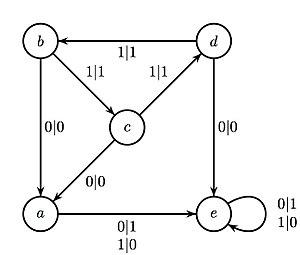
Automate de Mealy du groupe de Grigorchuk
En informatique théorique, notamment en théorie des automates, et en théorie de la calculabilité, une machine de Mealy ou automate de Mealy est un transducteur fini pour lequel les sorties dépendent à la fois de l'état courant et des symboles d'entrée. Cela signifie que l'étiquette de chaque transition est un couple formé d'une lettre d'entrée et d'une lettre de sortie. En particulier, la longueur du mot de sortie est égale à la longueur du mot d'entrée.
En mathématiques et notamment en théorie des groupes, le groupe de Grigorchuk, aussi appelé le premier groupe de Grigorchuk, est un groupe finiment engendré construit par Rostislav Grigorchuk et qui fournit le premier exemple d'un groupe finiment engendré de croissance intermédiaire, c'est-à-dire plus rapide qu'un polynôme et plus lent qu'une exponentielle. Le groupe de Grigorchuk est aussi le premier exemple d'un groupe moyennable qui n’est pas élémentairement moyennable, ce qui répond à une question de Mahlon Day posée en 1957.